Photocatalyst activity indicator ink

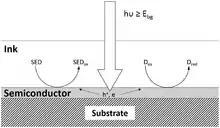
Figure 2. Photocatalyst Activity Indicator Ink ("paii"). Upon irradiation with UV light, photogenerated electrons (e) and holes (h) are produced on the surface of the self-cleaning coating. The sacrificial electron donor (SED) present in the paii ink effectively 'mops-up' the holes (h), allowing the electrons (e) to reduce the dye (D) to another (usually colourless) form (D).

Photocatalyst activity indicator inks are a recent advance in the visual demonstration of photocatalysis and the assessment of the activity of photocatalyst materials. They are inexpensive, easy to use and provide a very quick route to demonstrating the presence of a photocatalytic film, even under low levels of UV light. Unlike the photo-oxidative bleaching of methylene blue, they use the underlying semiconductor photocatalyst film to photoreduce the dye (D in figure 2), in the ink coating, to another (usually colourless) form, (D in figure 2) whilst simultaneously oxidising an easily oxidised organic species, a sacrificial electron donor (SED), such as glycerol, which is also present in the ink. The kinetics of reduction of the dye in a paii have been studied in great detail. Figure 2 illustrates the basic principles of operation of a paii when applied to a product that has a thin photocatalyst film coating.